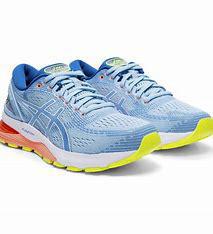
Brand: Asics
Model: Gel Nimbus 21